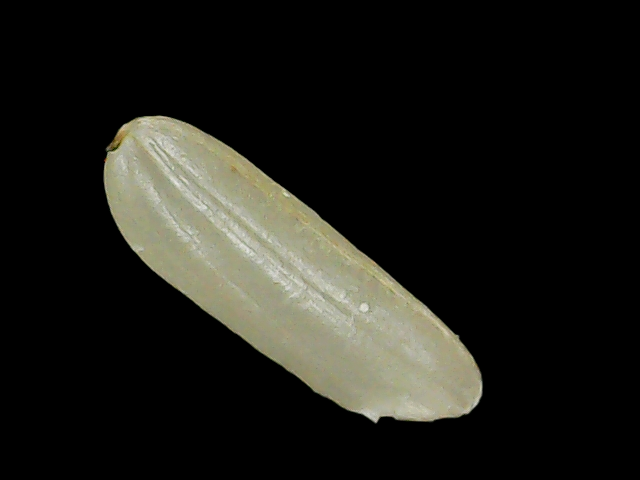
Rice variety: Binadhan26